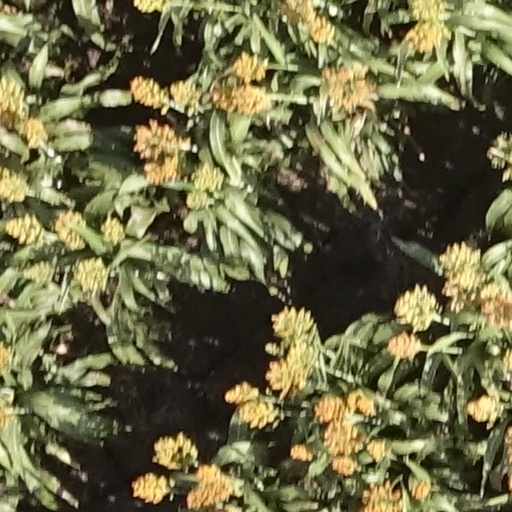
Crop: sorghum